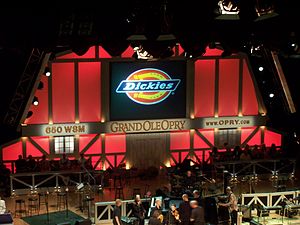
Dickies
Dickies' logo ved en sponseret event.
Dickies er et amerikansk firma, som producerer beklædningsgenstande og andet udstyr. Firmaet har hovedsæde i Fort Worth i Texas.